Eddie "Rochester" Anderson

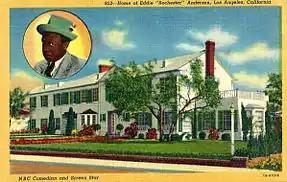
Postcard view of Anderson's home, c.1940s

Anderson appeared as a mystery guest on the television game show "What's My Line?" in 1952. As the panel was blindfolded, Dorothy Kilgallen's question "Are you brunette?" brought a roar of laughter from the audience, and Anderson laughed so hard that he was not able to reply to the question. In 1957, "Hallmark Hall of Fame" presented "The Green Pastures", affording Anderson the chance to reprise his film role as Noah on television, and the program was nominated for an Emmy Award.